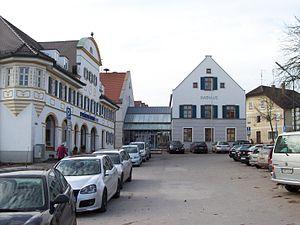
Markt Indersdorf est une commune de Bavière, située dans l'arrondissement de Dachau, dans le district de Haute-Bavière.